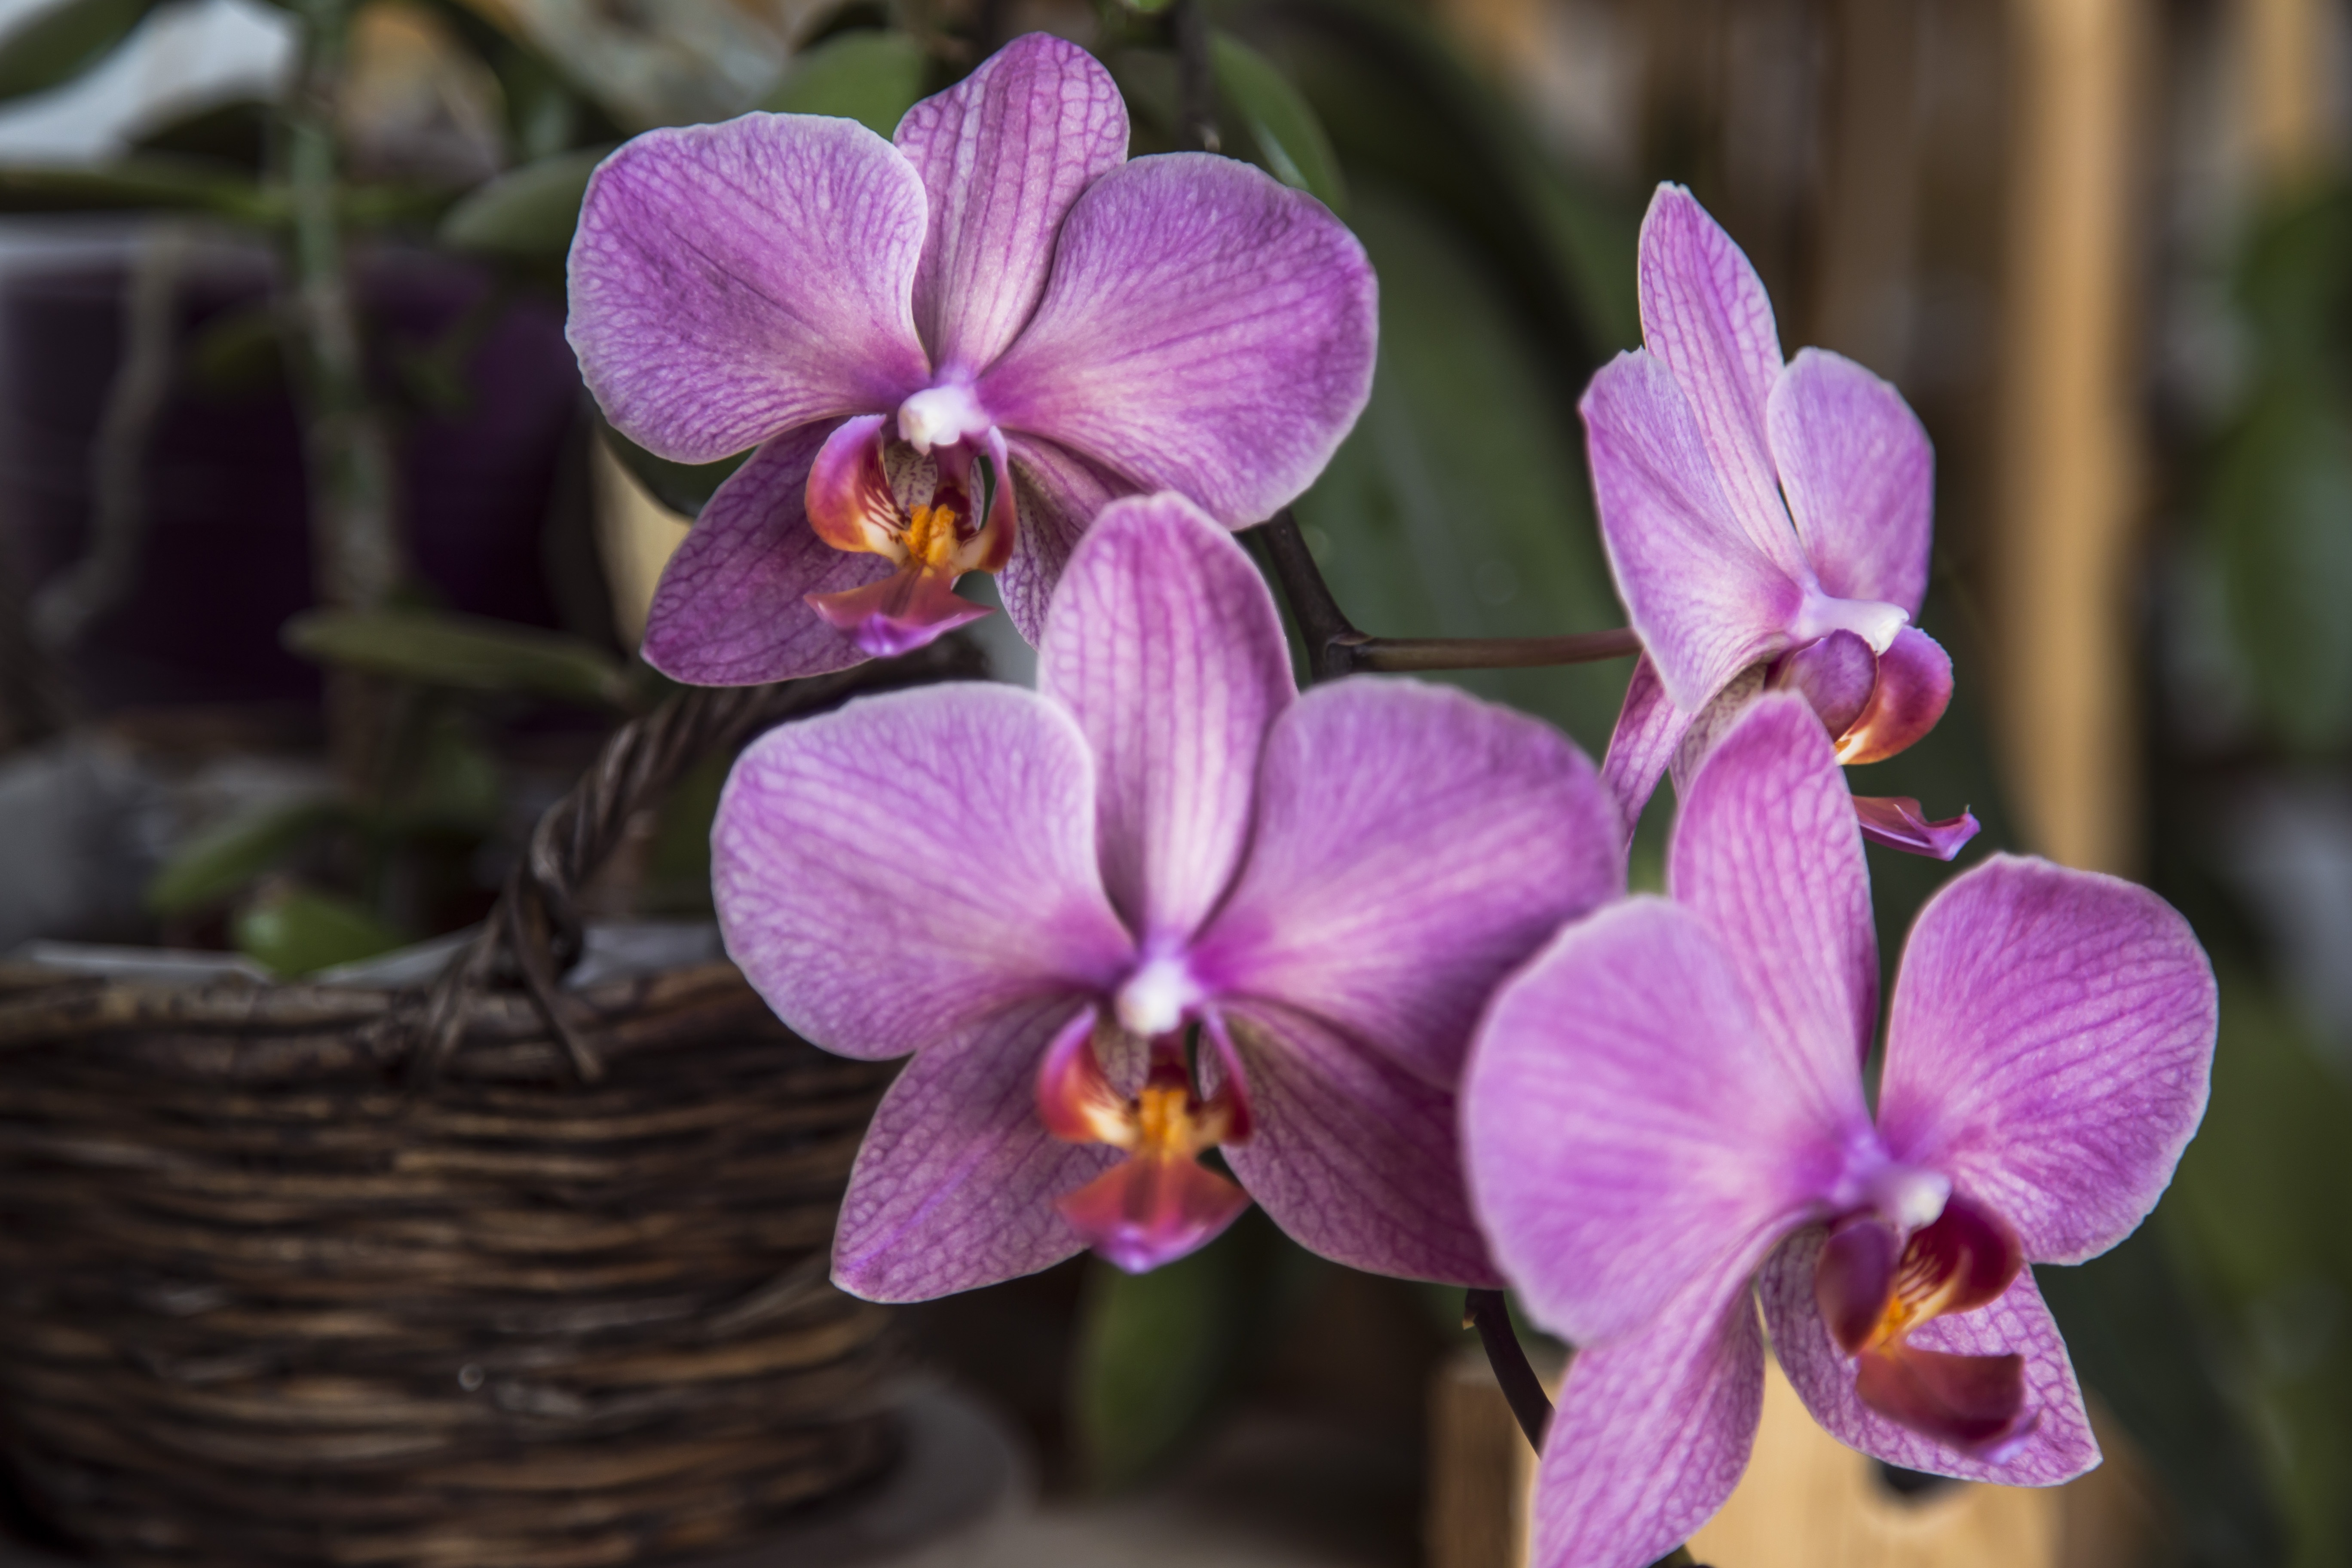
plant, flower, petal, pot, botany, flora, orchid, violet, flowering plant, cattleya, dendrobium, land plant, moth orchid, christmas orchid, cattleya labiata, phalaenopsis equestris